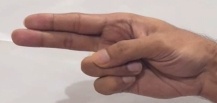
ASL sign: H